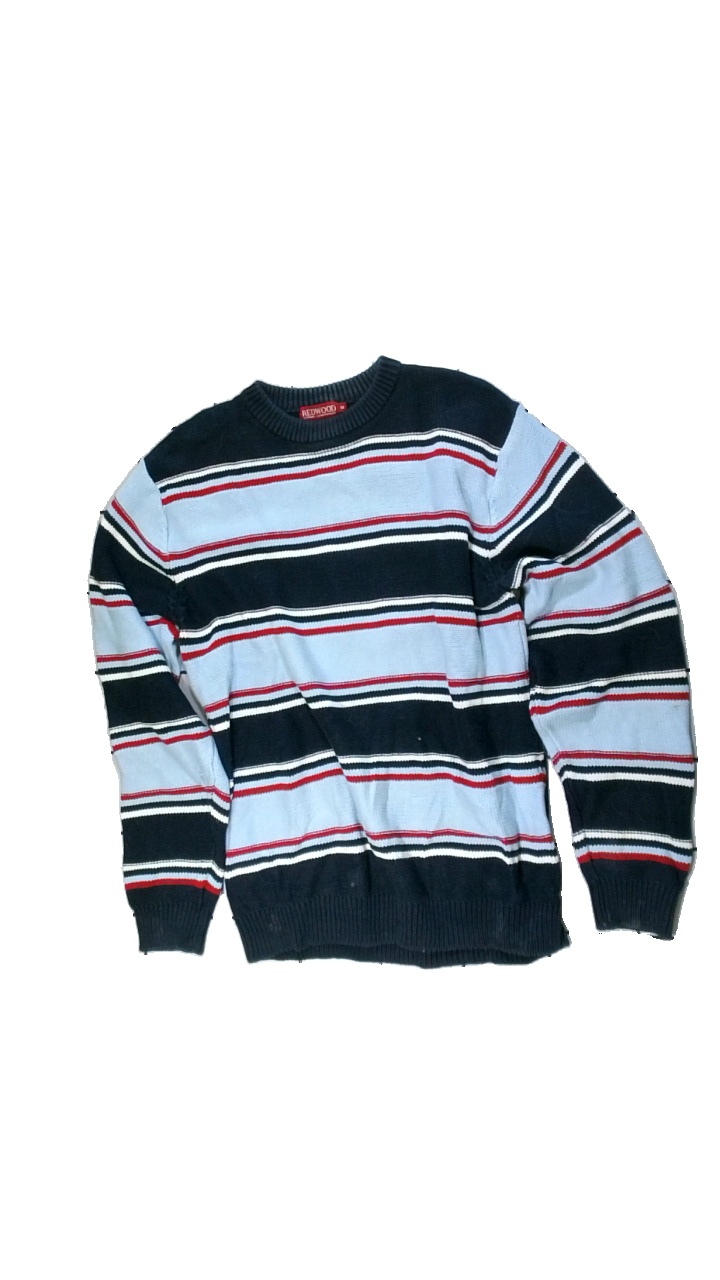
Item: Sweater (Men)
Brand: Redwood
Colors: Multicolor, Red, White, Blue
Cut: Regular
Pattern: Striped
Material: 100% cotton
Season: Autumn
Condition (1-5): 2
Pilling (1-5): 4
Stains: Minor
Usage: Export
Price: <50